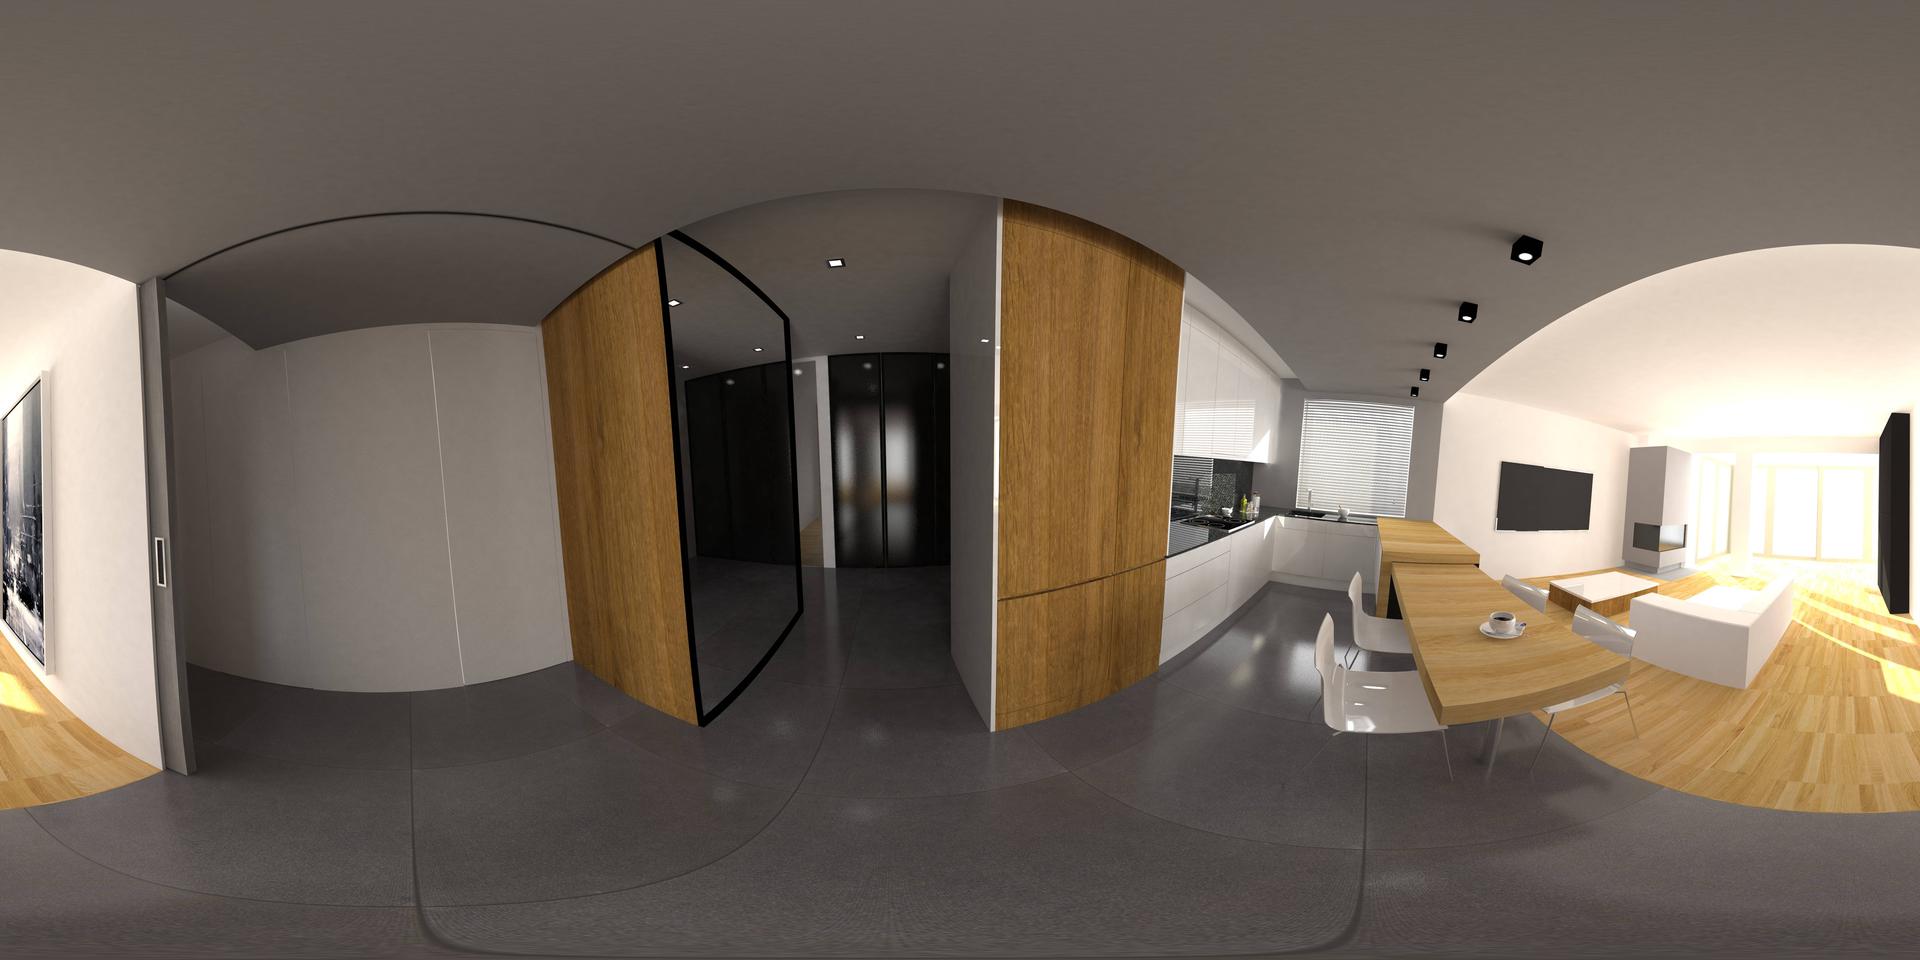
Referred object: the white coffee cup on the wooden table

Referred object: the black flat-screen TV